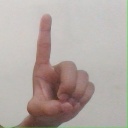
अक्षर: ड